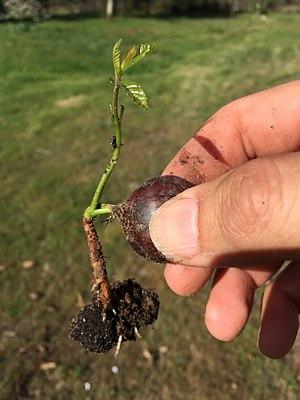
La châtaigne germe très facilement.
Le châtaignier commun est un arbre à feuillage caduc de la famille des fagacées. Il produit des fruits : les châtaignes. Lorsqu'il est en nombre sur un territoire délimité, il forme une châtaigneraie.